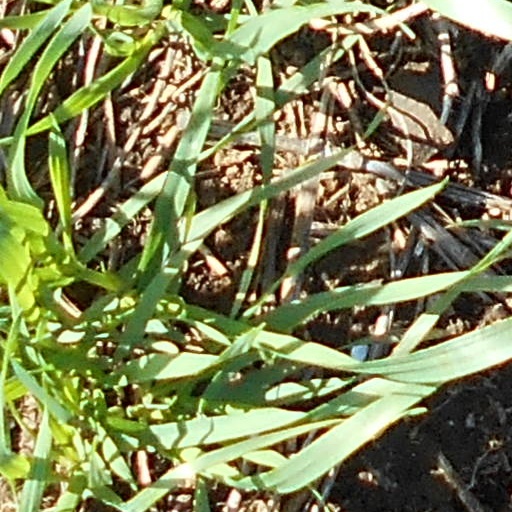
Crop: wheat